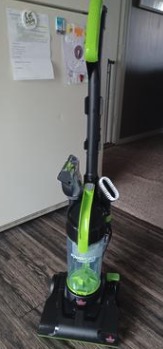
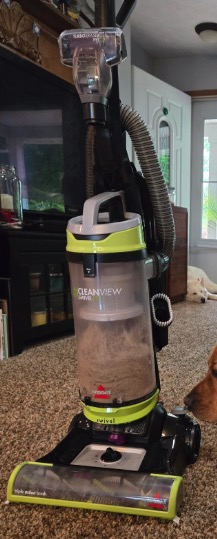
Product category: items_vacuum
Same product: no